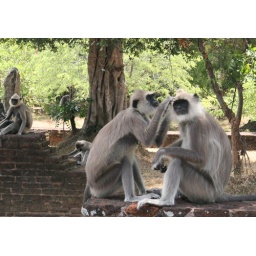
monkeys in the forest 2